South Coast railway line, New South Wales

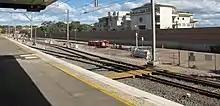
The double length platform on Cronulla station was built to cope with large holiday crowds. The platform was originally designed to accommodate five trains

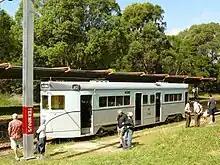
Tram at the Royal National Park station

A single track tramway line between Sutherland and Cronulla, with four stations and a goods siding, opened on 12 June 1911. By 1932 the tramway had closed. Competing bus services had begun to run with unrestricted competition, and the tram line by this time was so full with services that trams often ran late due to holdups at the crossing loops and passengers missed their connections at Sutherland. The line suffered large losses in its later years, and the effect of the Great Depression at the time forced it to cease its services, the last passenger service operating on 3 August 1931. The goods service continued until 12 January of the next year.